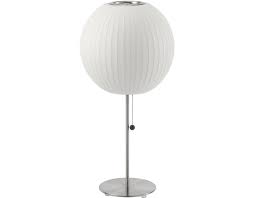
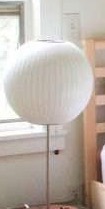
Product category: misc
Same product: yes